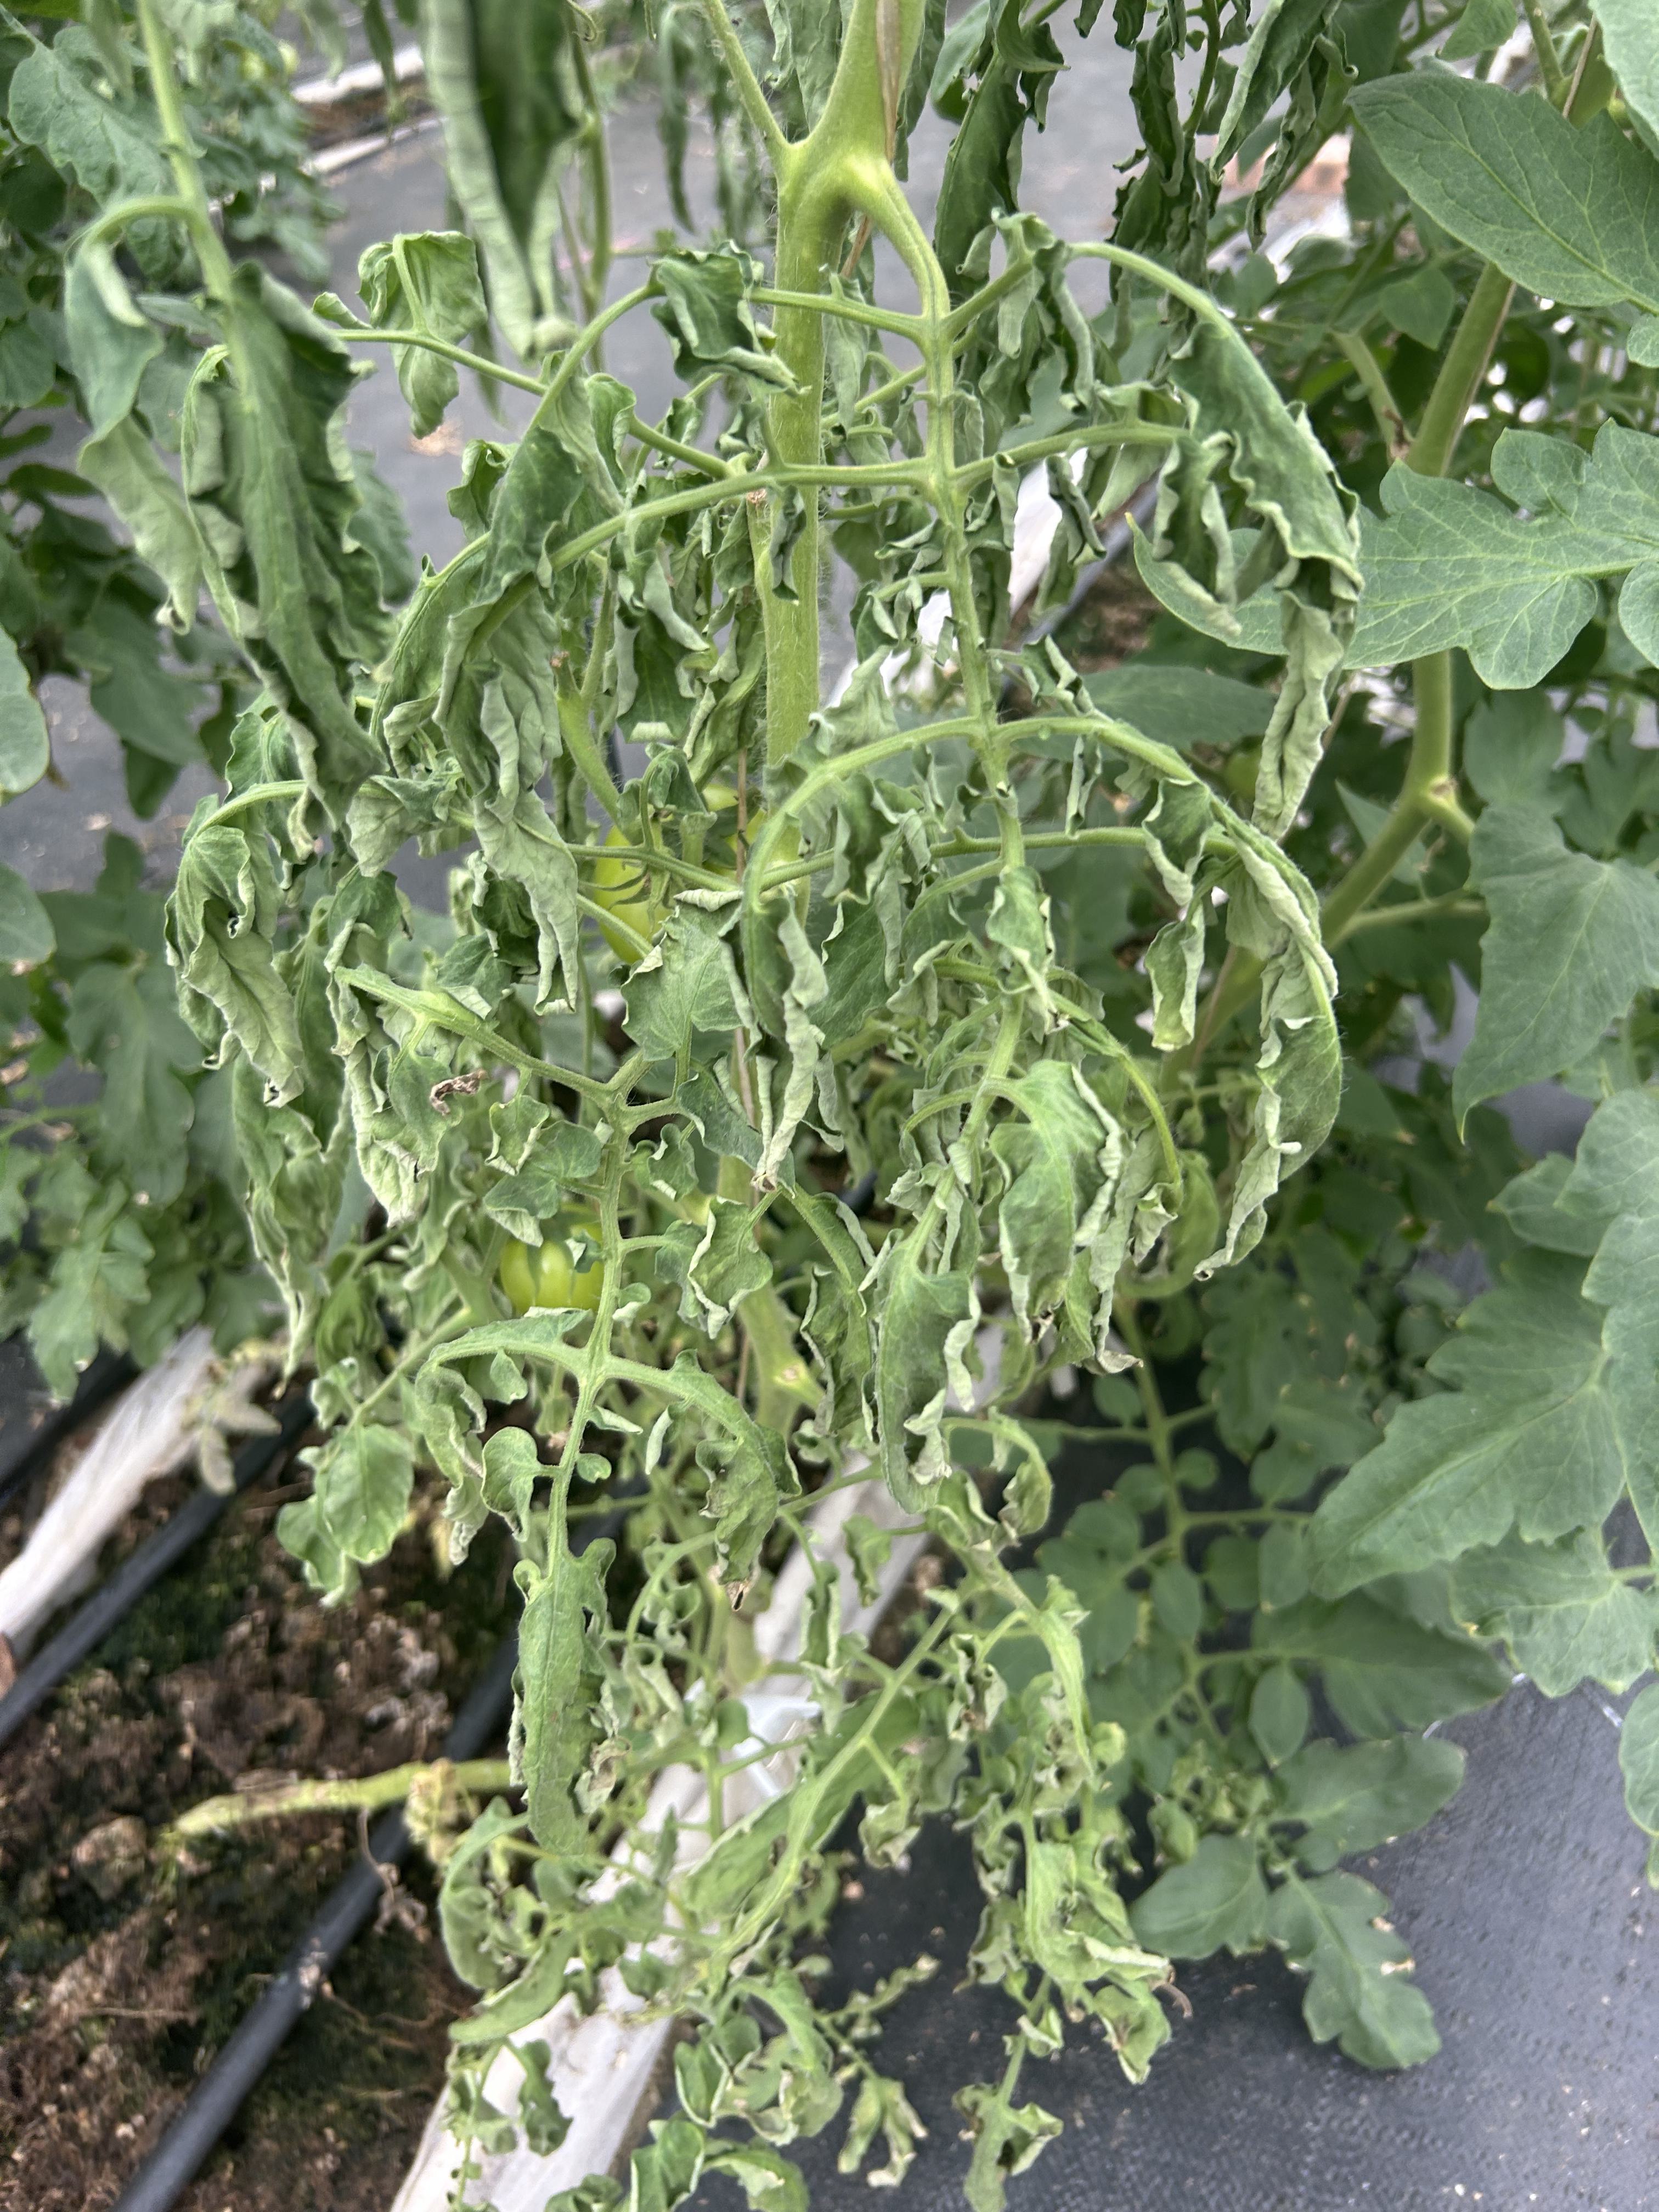
Disease: Wilt